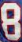
Number: 8